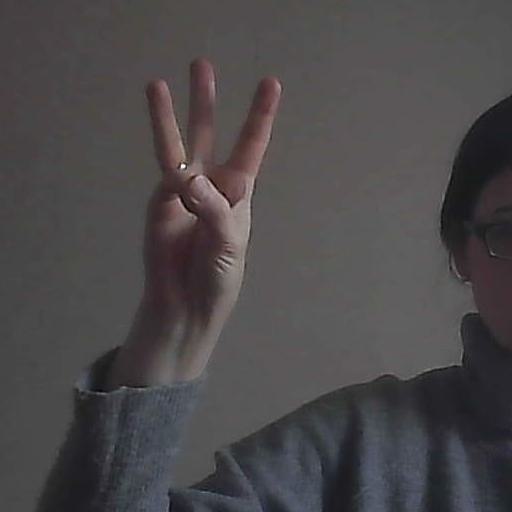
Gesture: three